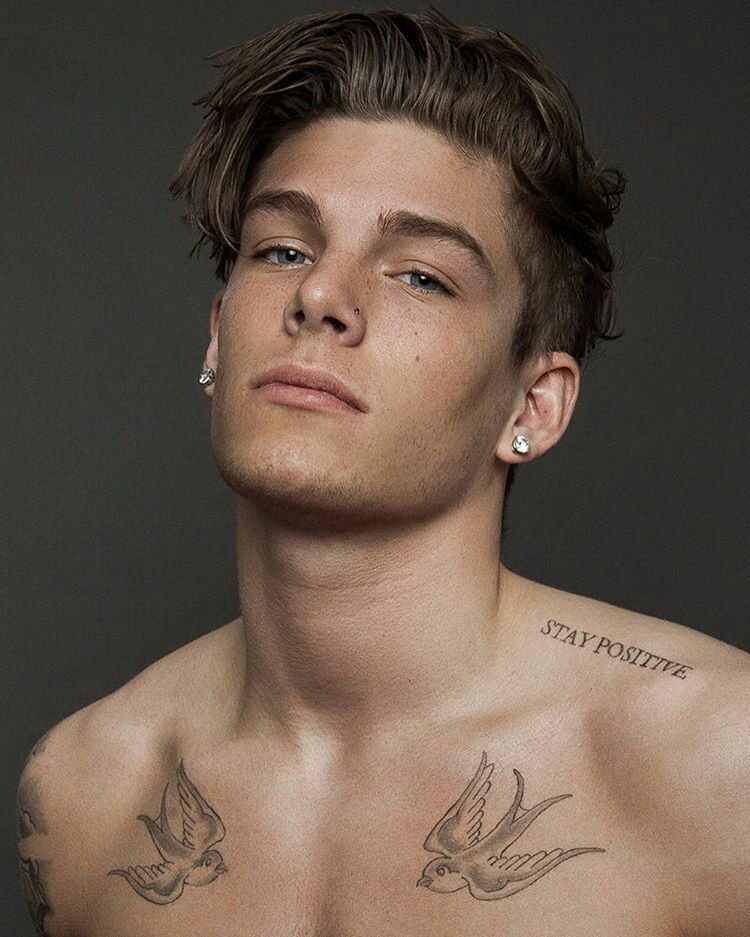
Label: Colored